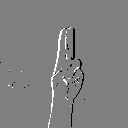
ASL letter: u